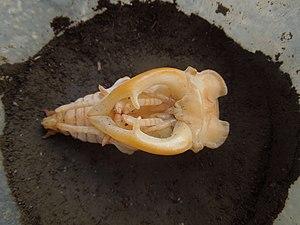
Crisalide de Lucanus cervus judaicus